Answer in natural language. How many Dressers are visible in the scene? Choose between the following options: 1, 3, 4, 0 or 2
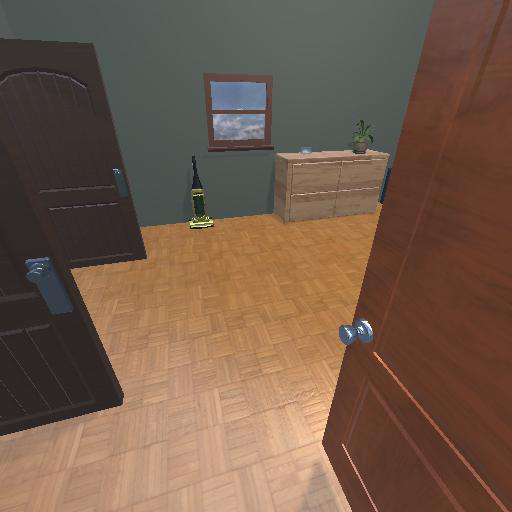
<answer>1</answer>